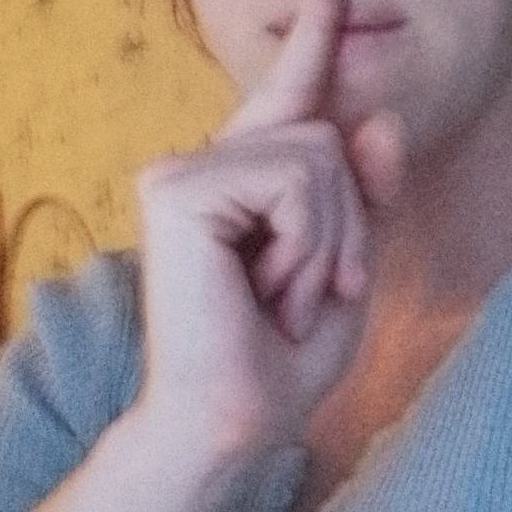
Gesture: mute